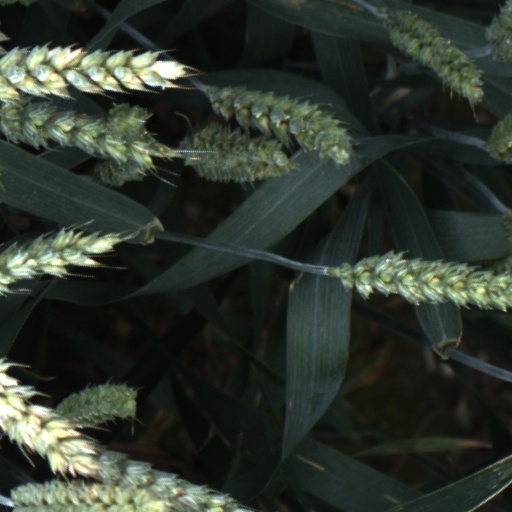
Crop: wheat